François Nardi

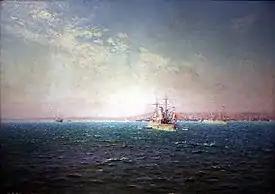
Squadron in Toulon Harbor, Mistral Effect (1895)

In 1887, he enrolled at the Académie Julian, where he studied with Tony Robert-Fleury. Two years later he won first prize at the Academy's exhibition and displayed his work at the Salon des Artistes Français. In 1890, his canvas "La rade de Toulon : effet de mistral" (The Harbor at Toulon, Mistral effect) was purchased by the French government and his career was launched. Over the next ten years, he was invited to participate in several international exhibitions, including the World's Columbian Exposition in Chicago.